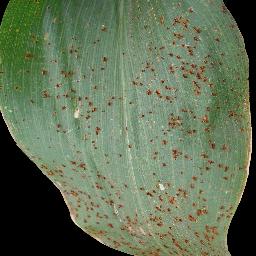
Label: Corn___Common_rust